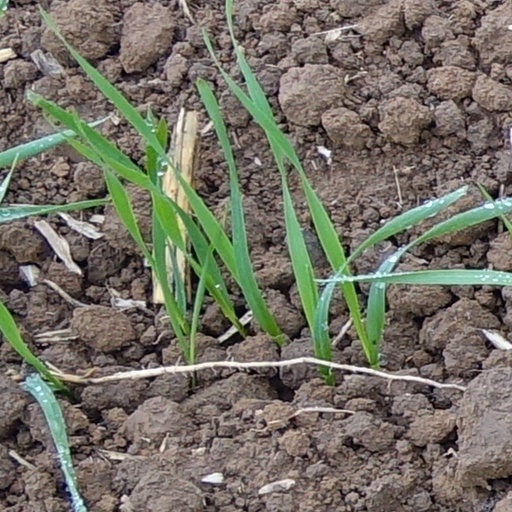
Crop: wheat